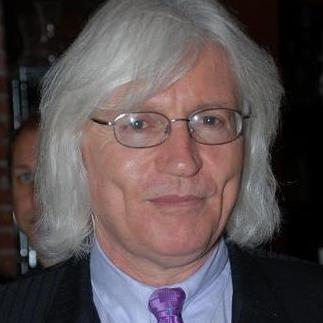
Age: 56